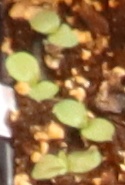
Label: Flax